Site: brandenburg
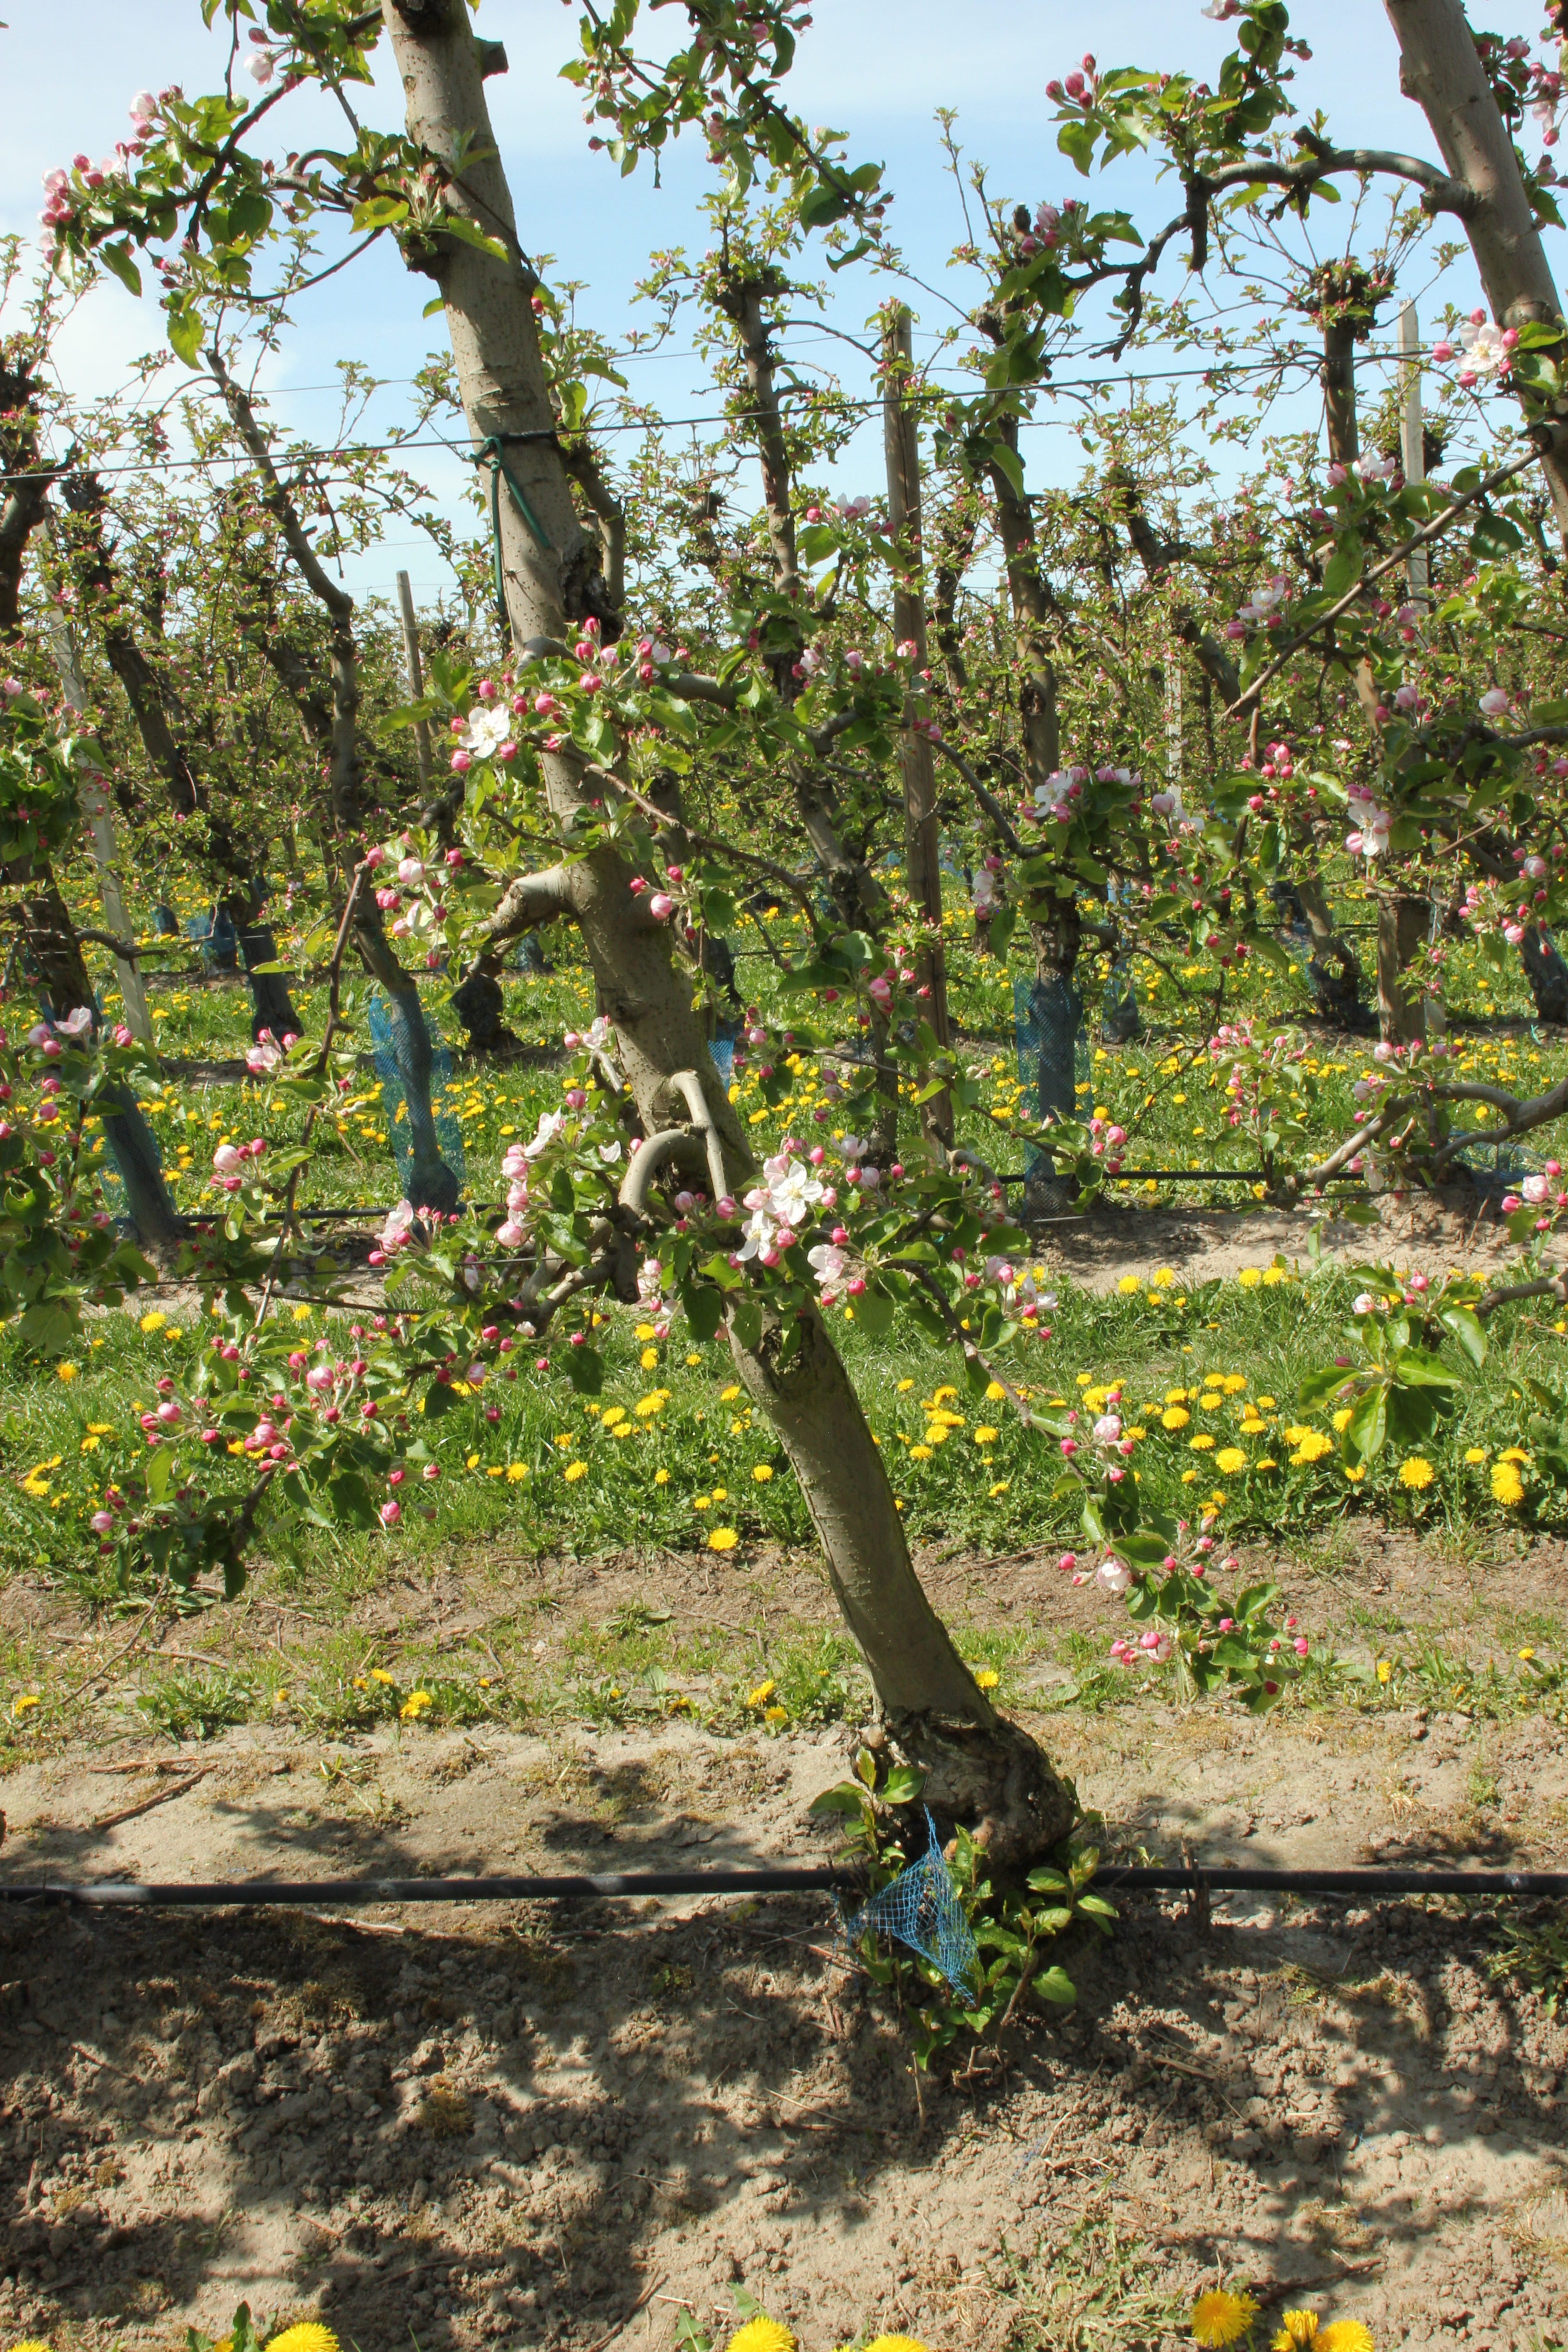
Growth stage (BBCH 57): Inflorescence emergence